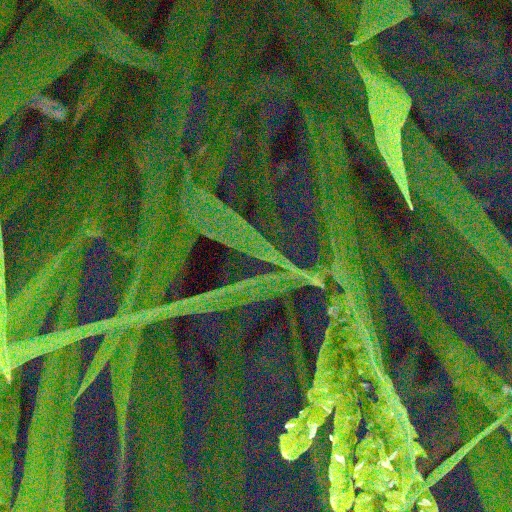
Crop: rice